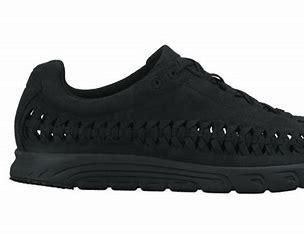
Brand: Nike
Model: Mayfly Woven